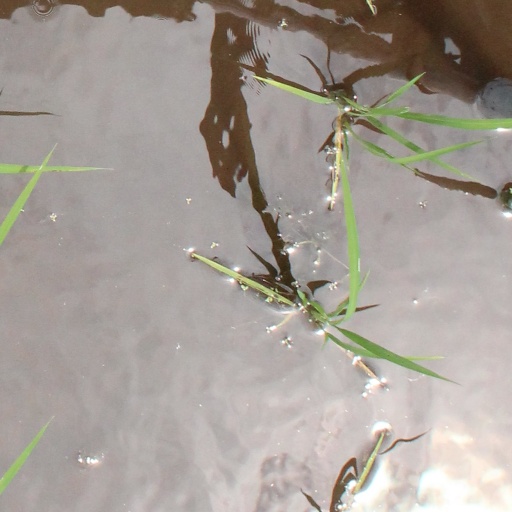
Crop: rice